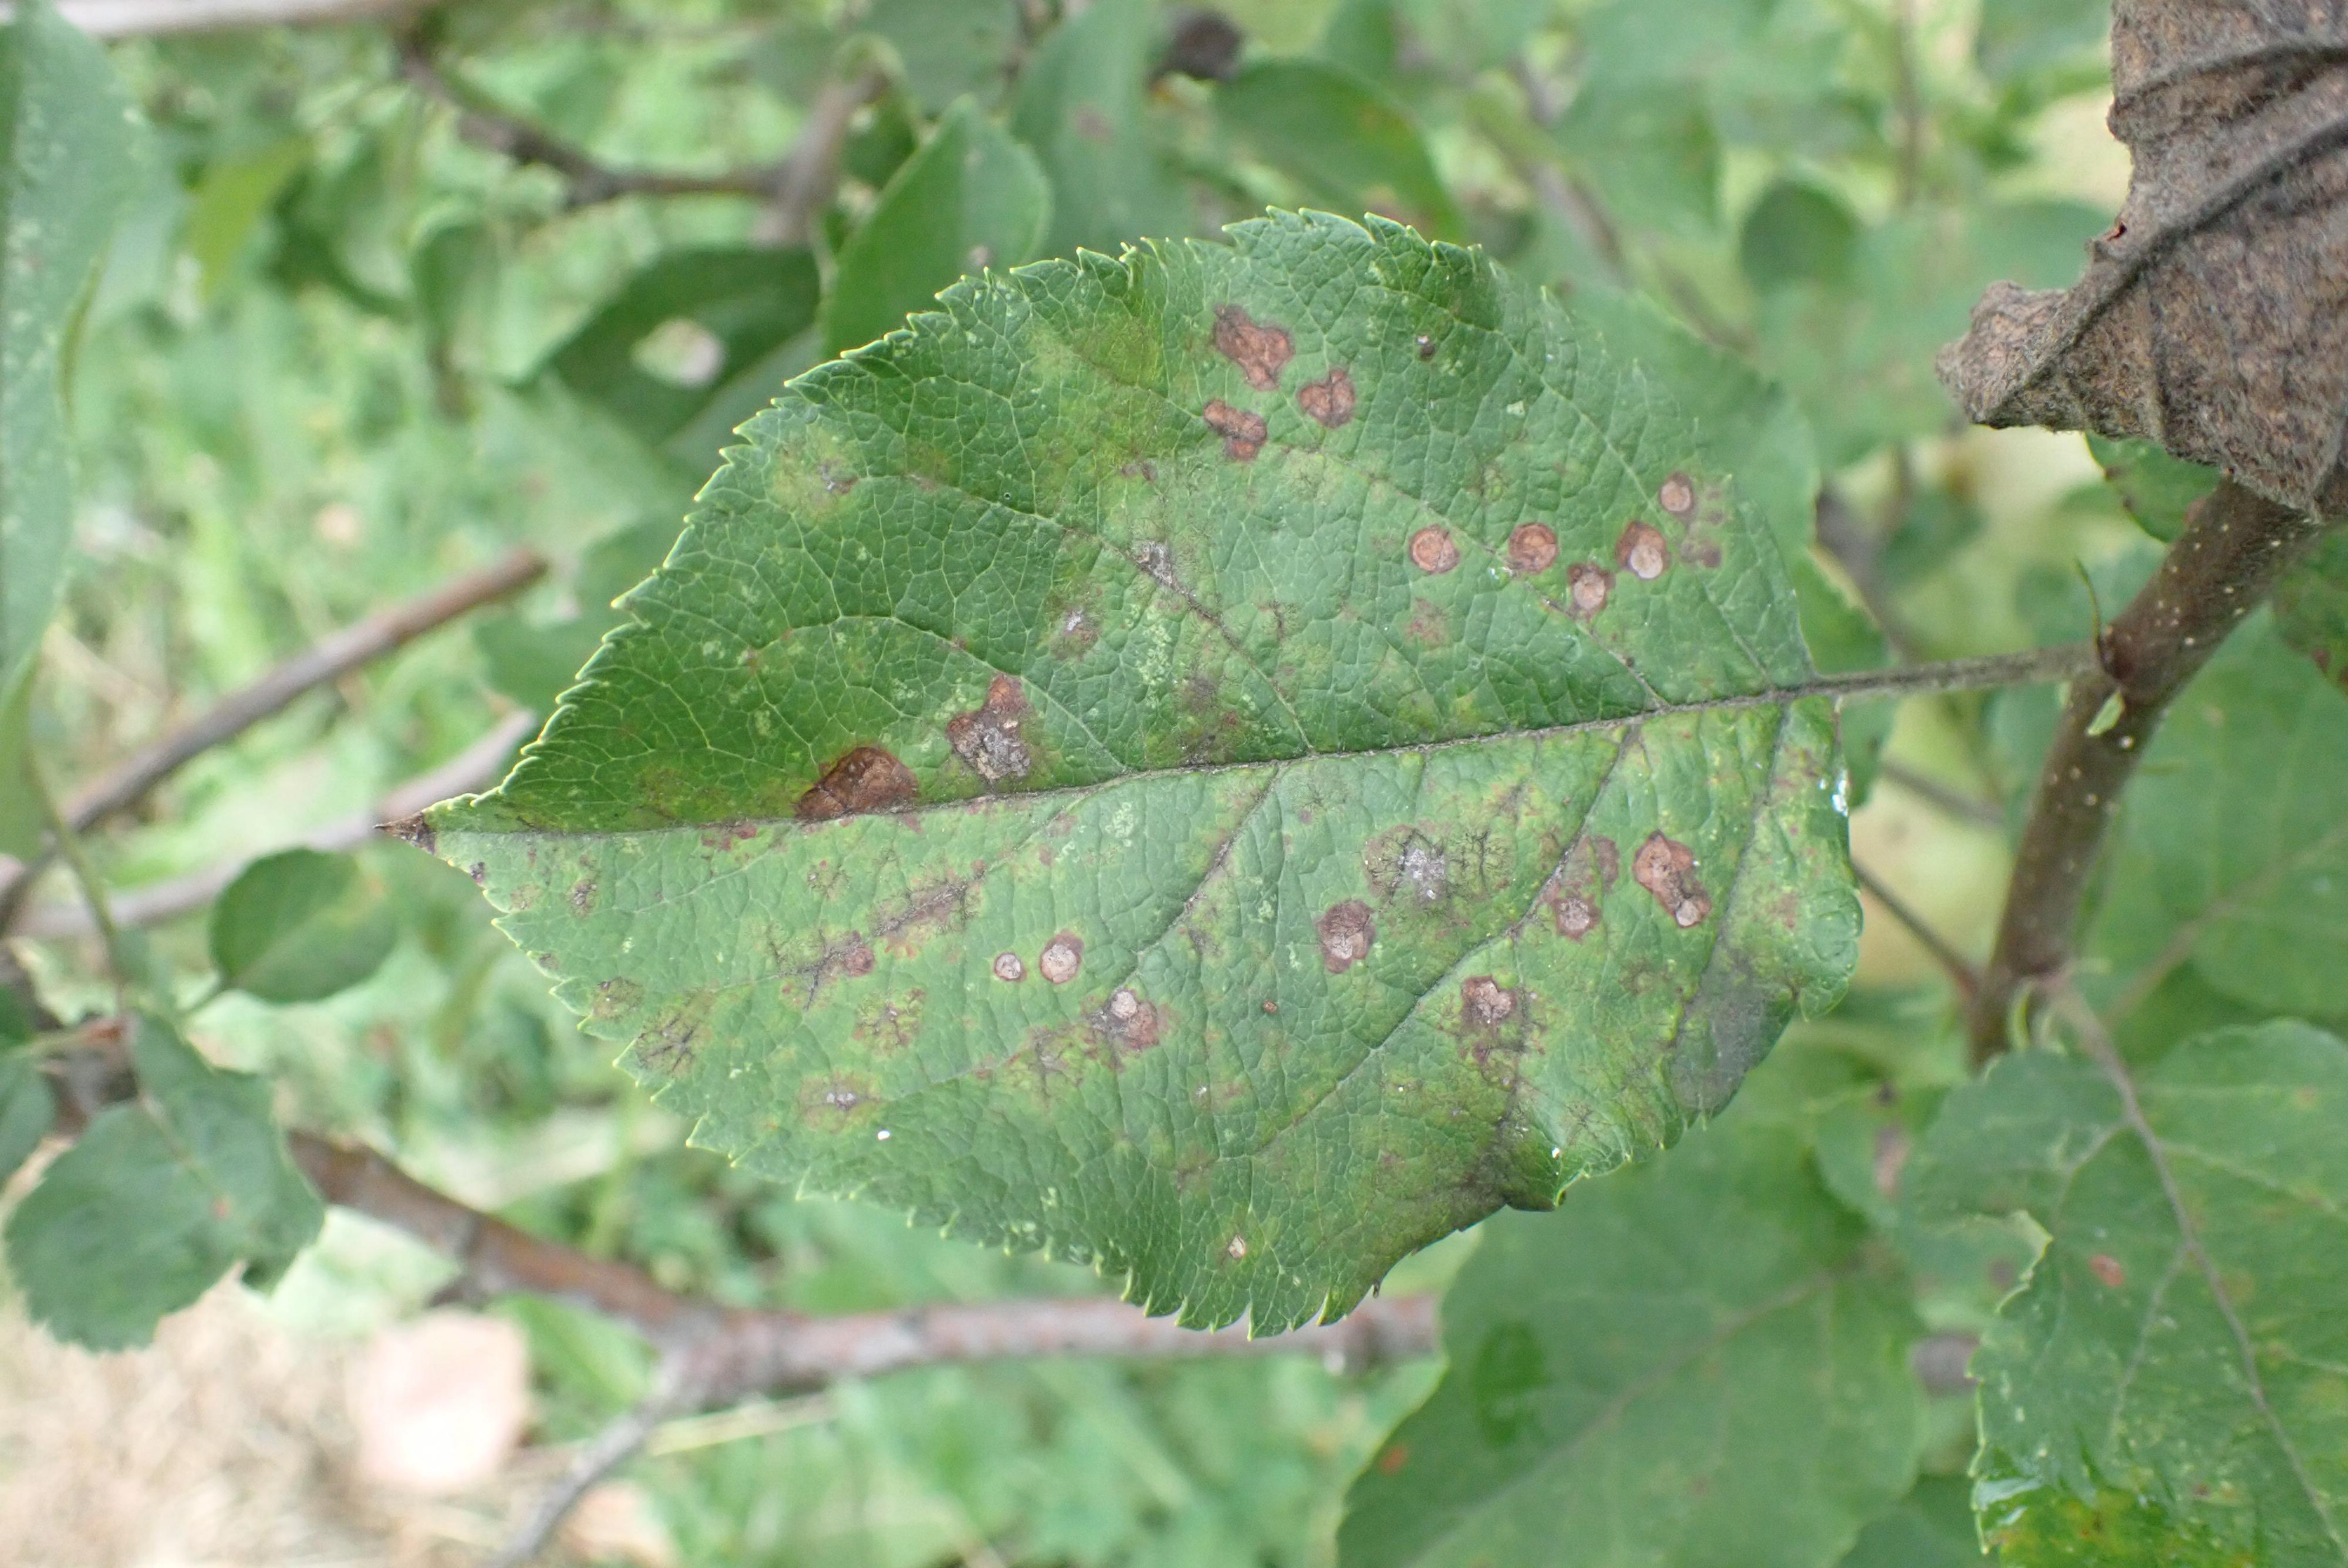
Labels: scab, frog_eye_leaf_spot